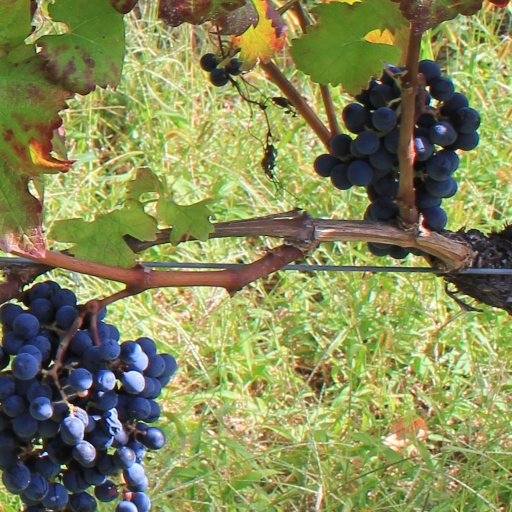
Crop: grape